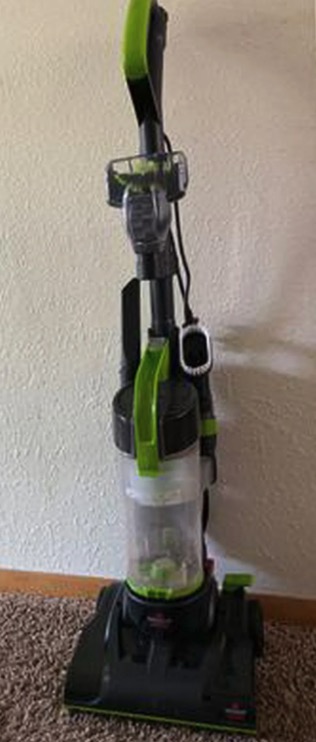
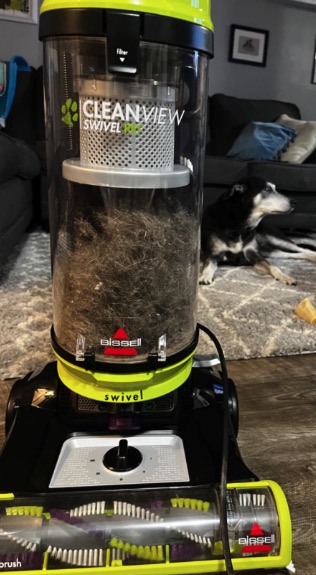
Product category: items_vacuum
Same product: no